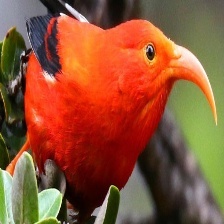
Species: IWI
Scientific name:  VESTIARIA COCCINEA.